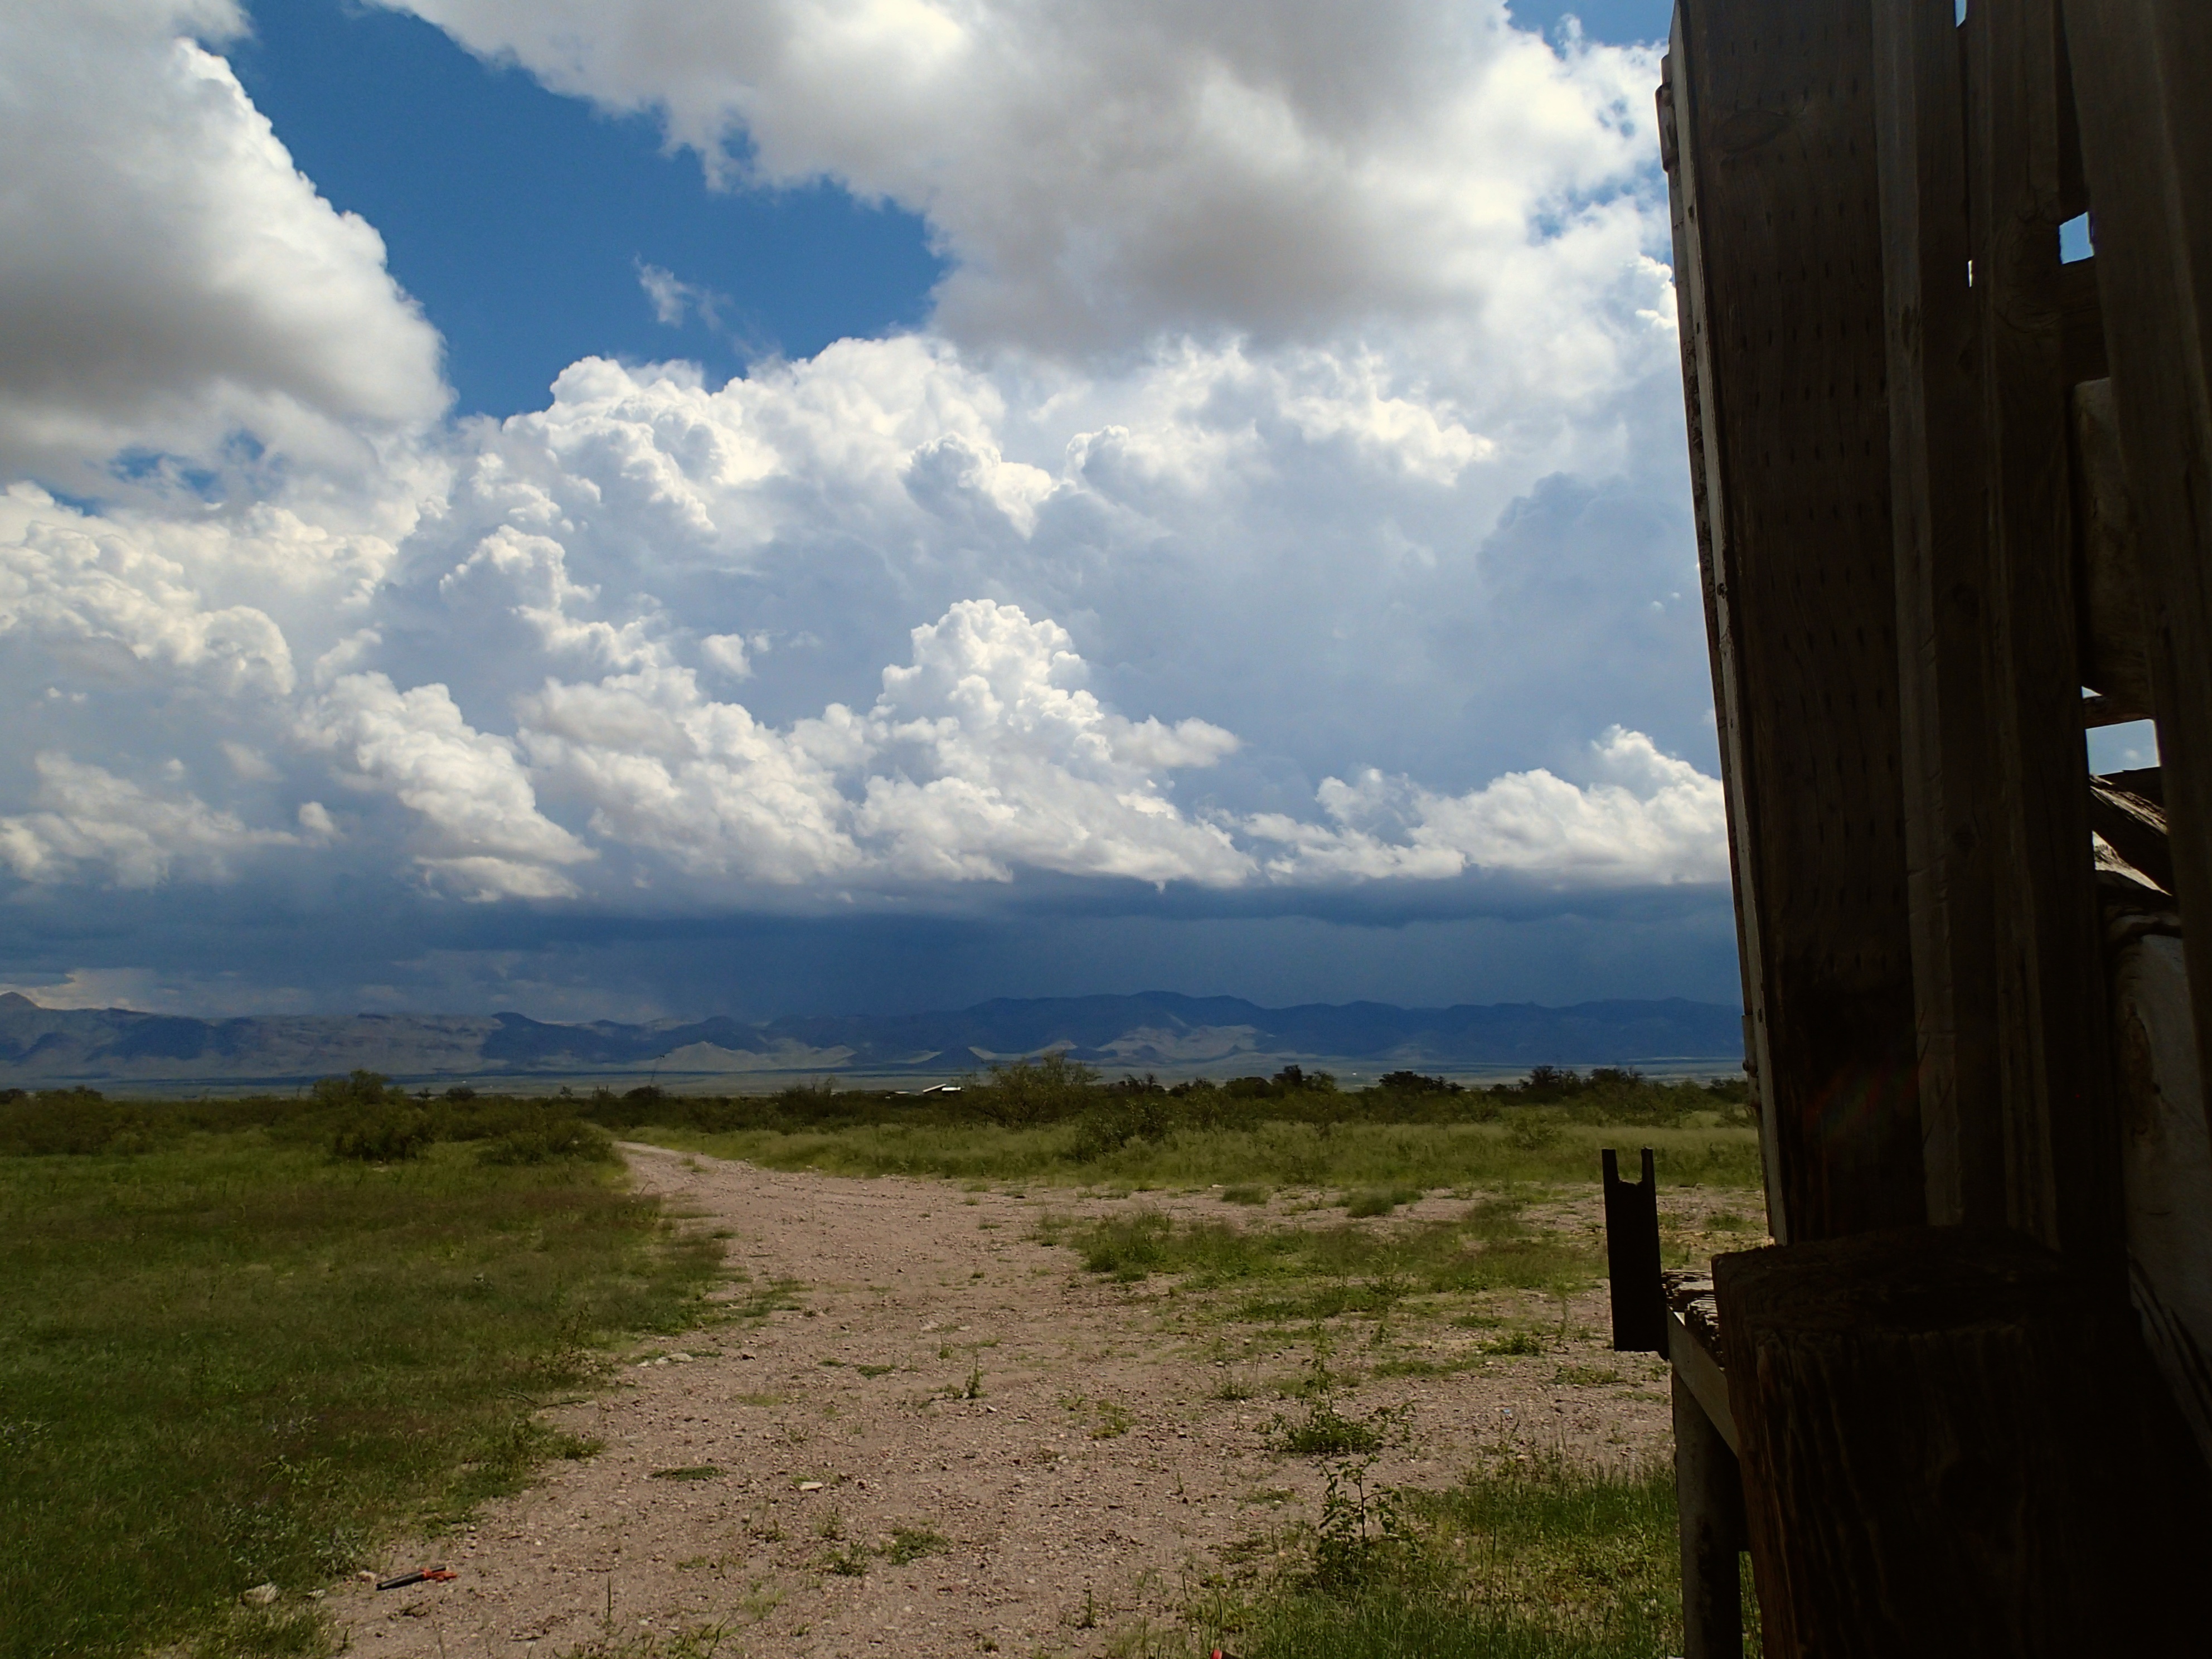
landscape, sea, horizon, mountain, cloud, sky, sunlight, hill, plain, horseshoecanyon, rural area